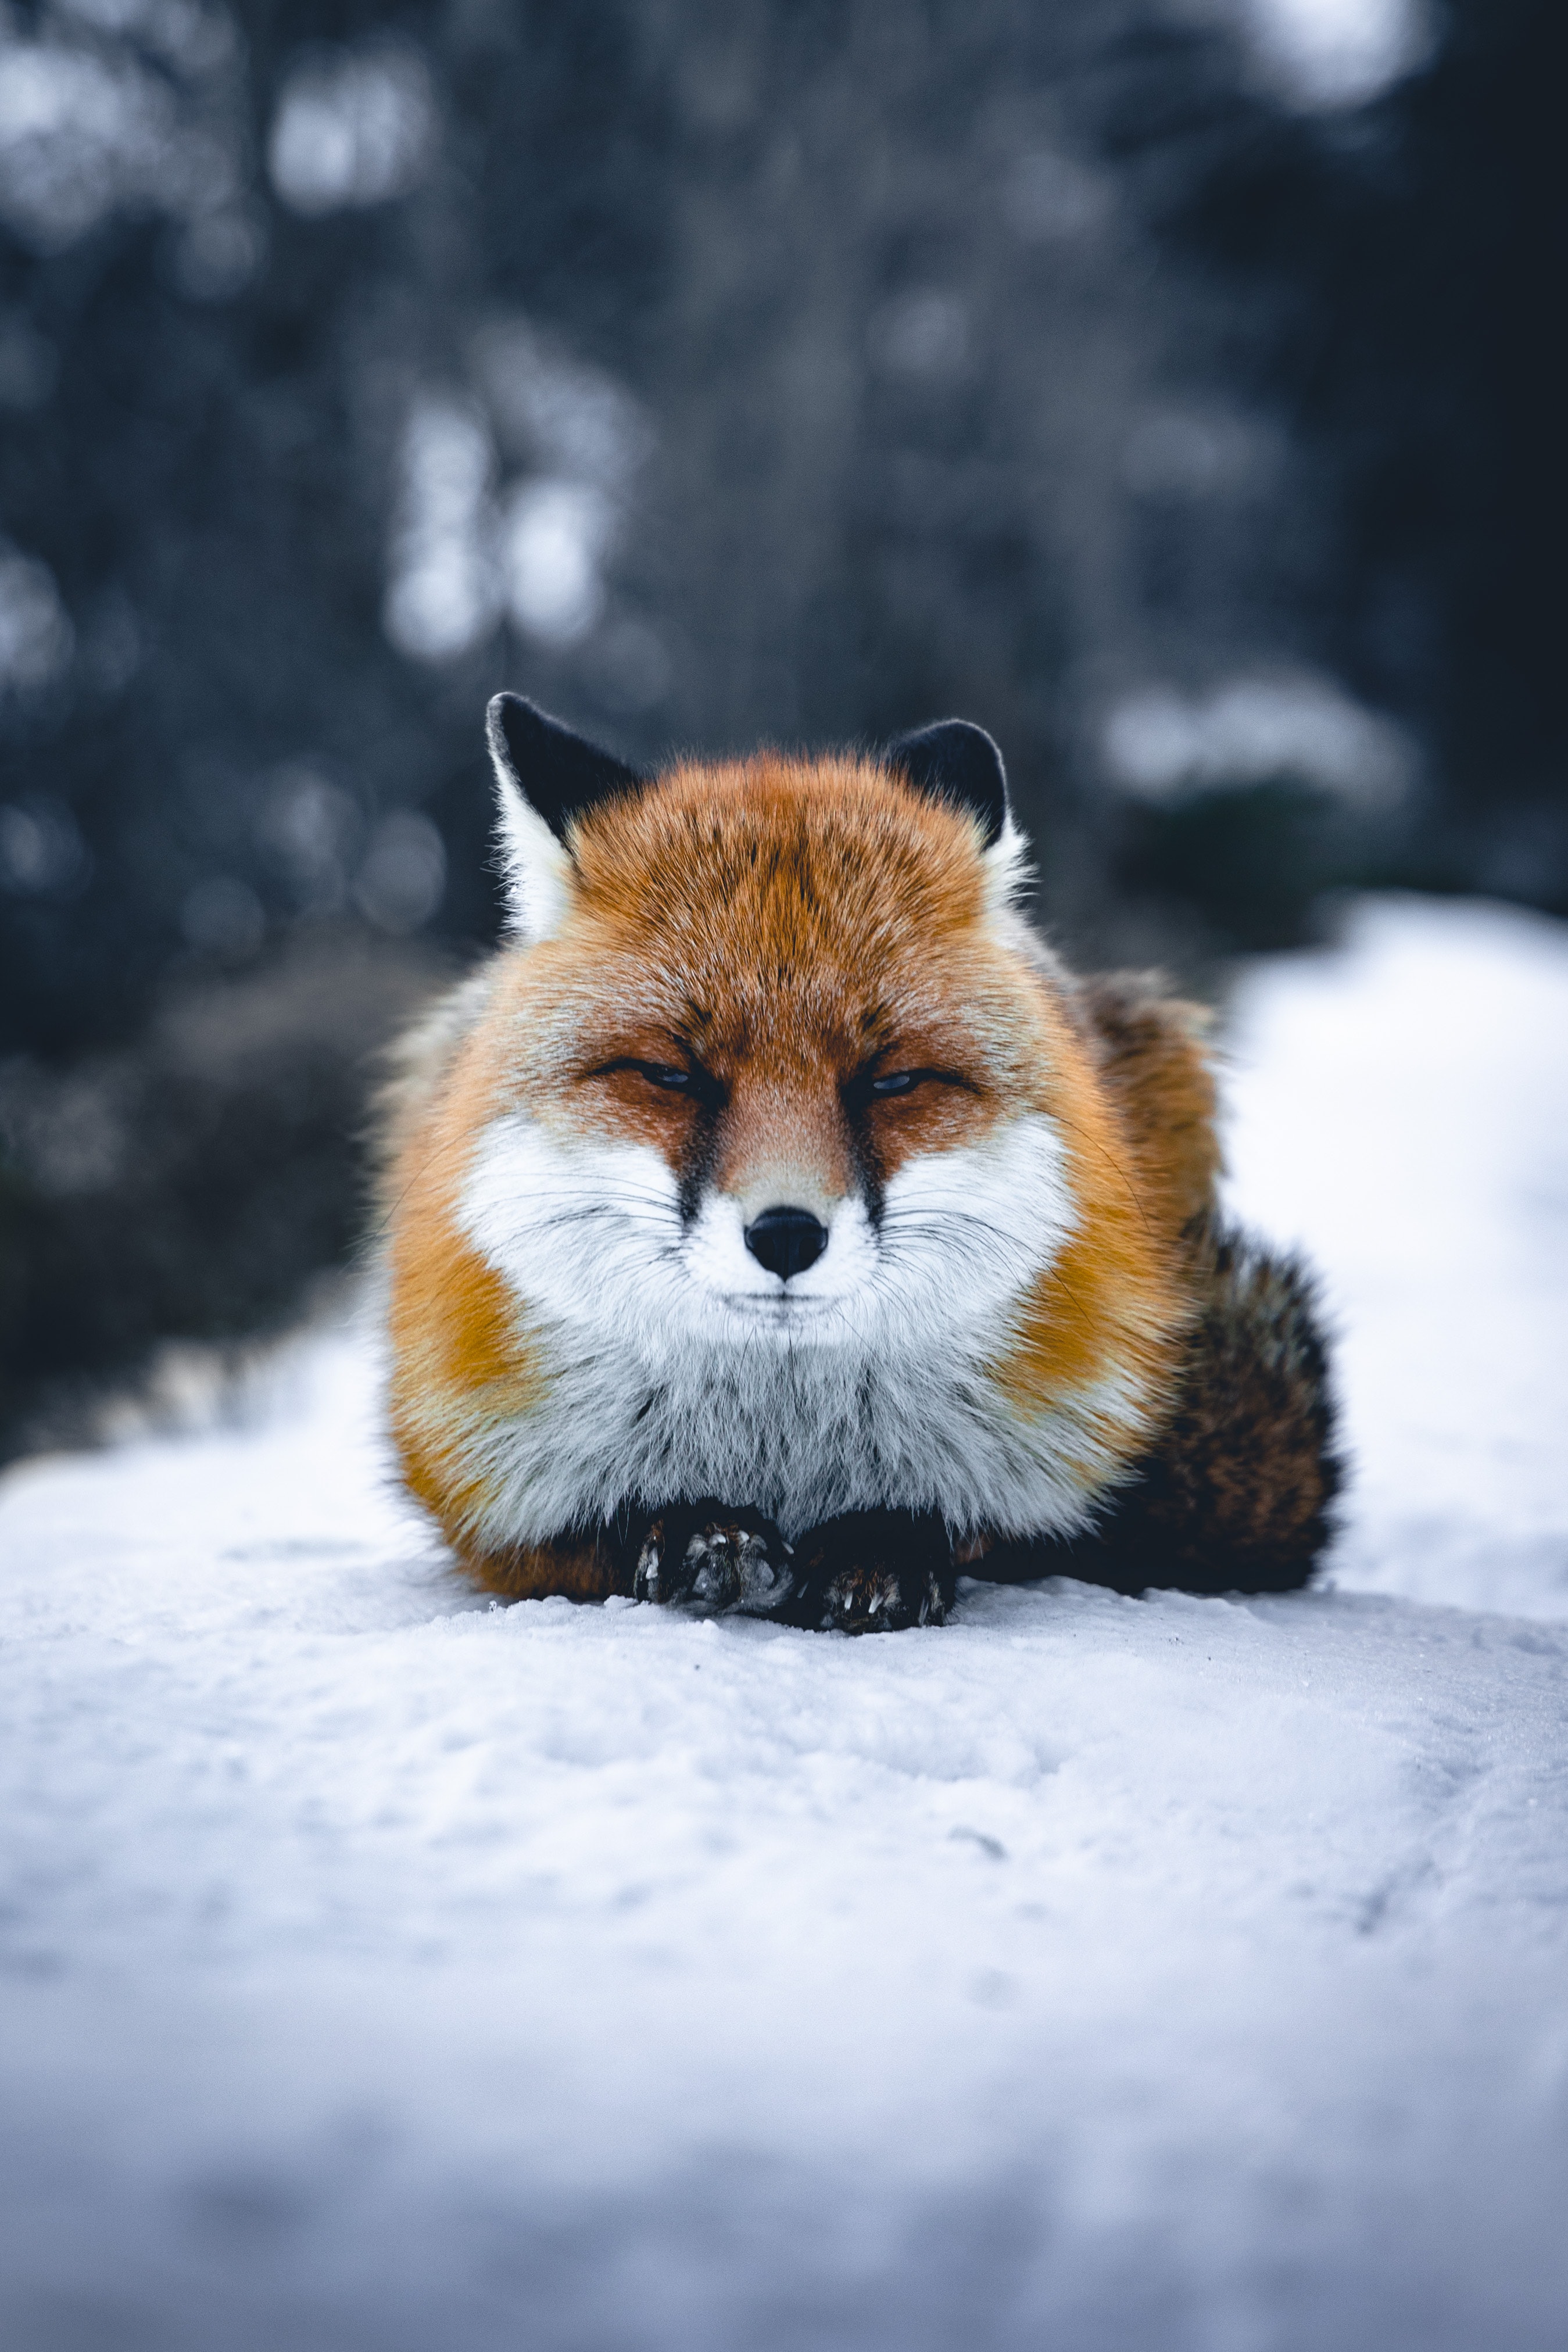
cat, red fox, red panda, snow, carnivore, fox, whiskers, fawn, terrestrial animal, natural landscape, freezing, snout, tail, winter, canidae, fur, wildlife, trunk, dog breed, tree, precipitation, wood, grey fox, claw